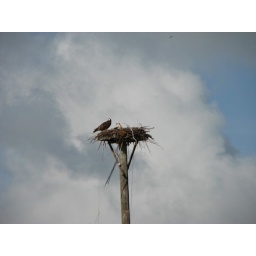
Seen along the bike path at the rocky beach in Key West, FL